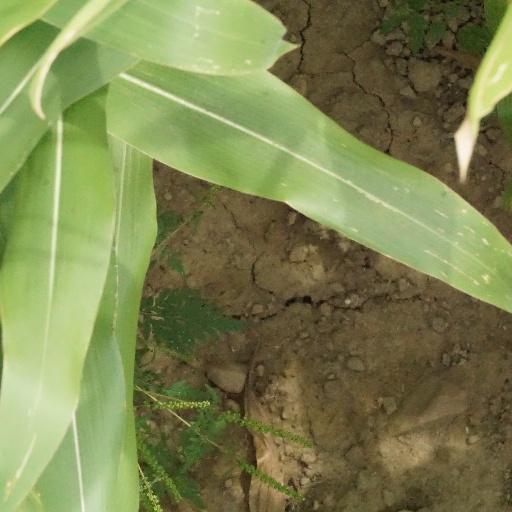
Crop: maize; corn